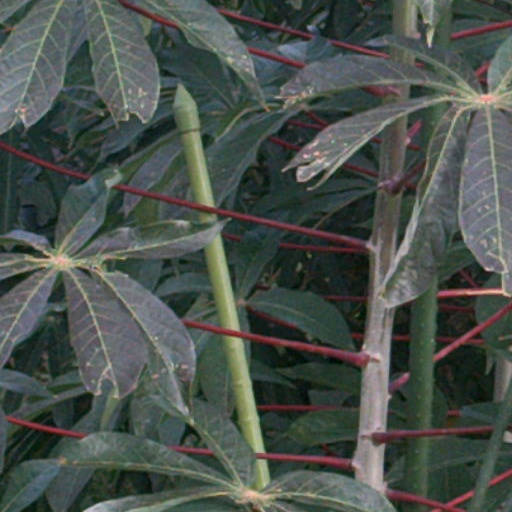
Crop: cassava